Modo Antiquo

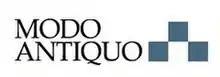

Modo Antiquo is an Italian instrumental ensemble dedicated to the performance of Baroque, Renaissance, and Medieval music. It was founded in 1984 by Federico Maria Sardelli. Twice nominated for a Grammy Award, the ensemble has an extensive discography, primarily on the Naïve, Brilliant Classics, and Tactus labels and have given the first performances in modern times of several works by Vivaldi. Modo Antiquo's larger ensemble is its Baroque orchestra led by Sardelli. It also has a smaller ensemble devoted to Medieval and Renaissance music led by Bettina Hoffmann.